Ural owl

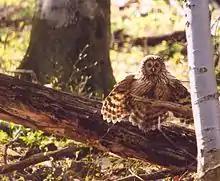
A Ural owl of the large, dark and richly coloured race, "S. u. macroura", as seen in Slovakia

At least as many as 15 subspecies have been recognized by some authorities though some feel that there may be as few eight valid subspecies. Study of the phylogeographic genetics of Ural owls in Europe showed that they occur in about 5 distinct genetic clusters that do not correspond as well as expected to subspecies, and further that genetic exchange is considerable where subspecies ranges abut. The phylogeographic data indicates a continuous population in not the too distant history and discredits general classification of the species as a glacial relict, with isolation of populations likely being largely related to human interference.